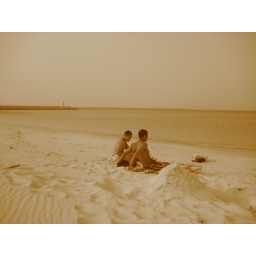
taken on the beatifull beaches of north coast in Egypt , clear sand and water